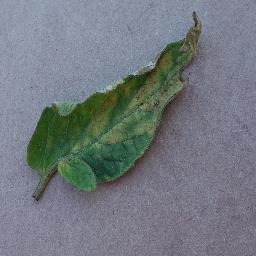
Label: Tomato___Leaf_Mold